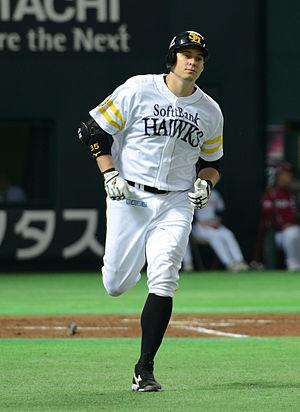
Bryan Allan LaHair est un voltigeur et joueur de premier but au baseball. Il évolue dans la Ligue majeure de baseball entre 2008 et 2012 et dans la Ligue Pacifique du Japon en 2013.